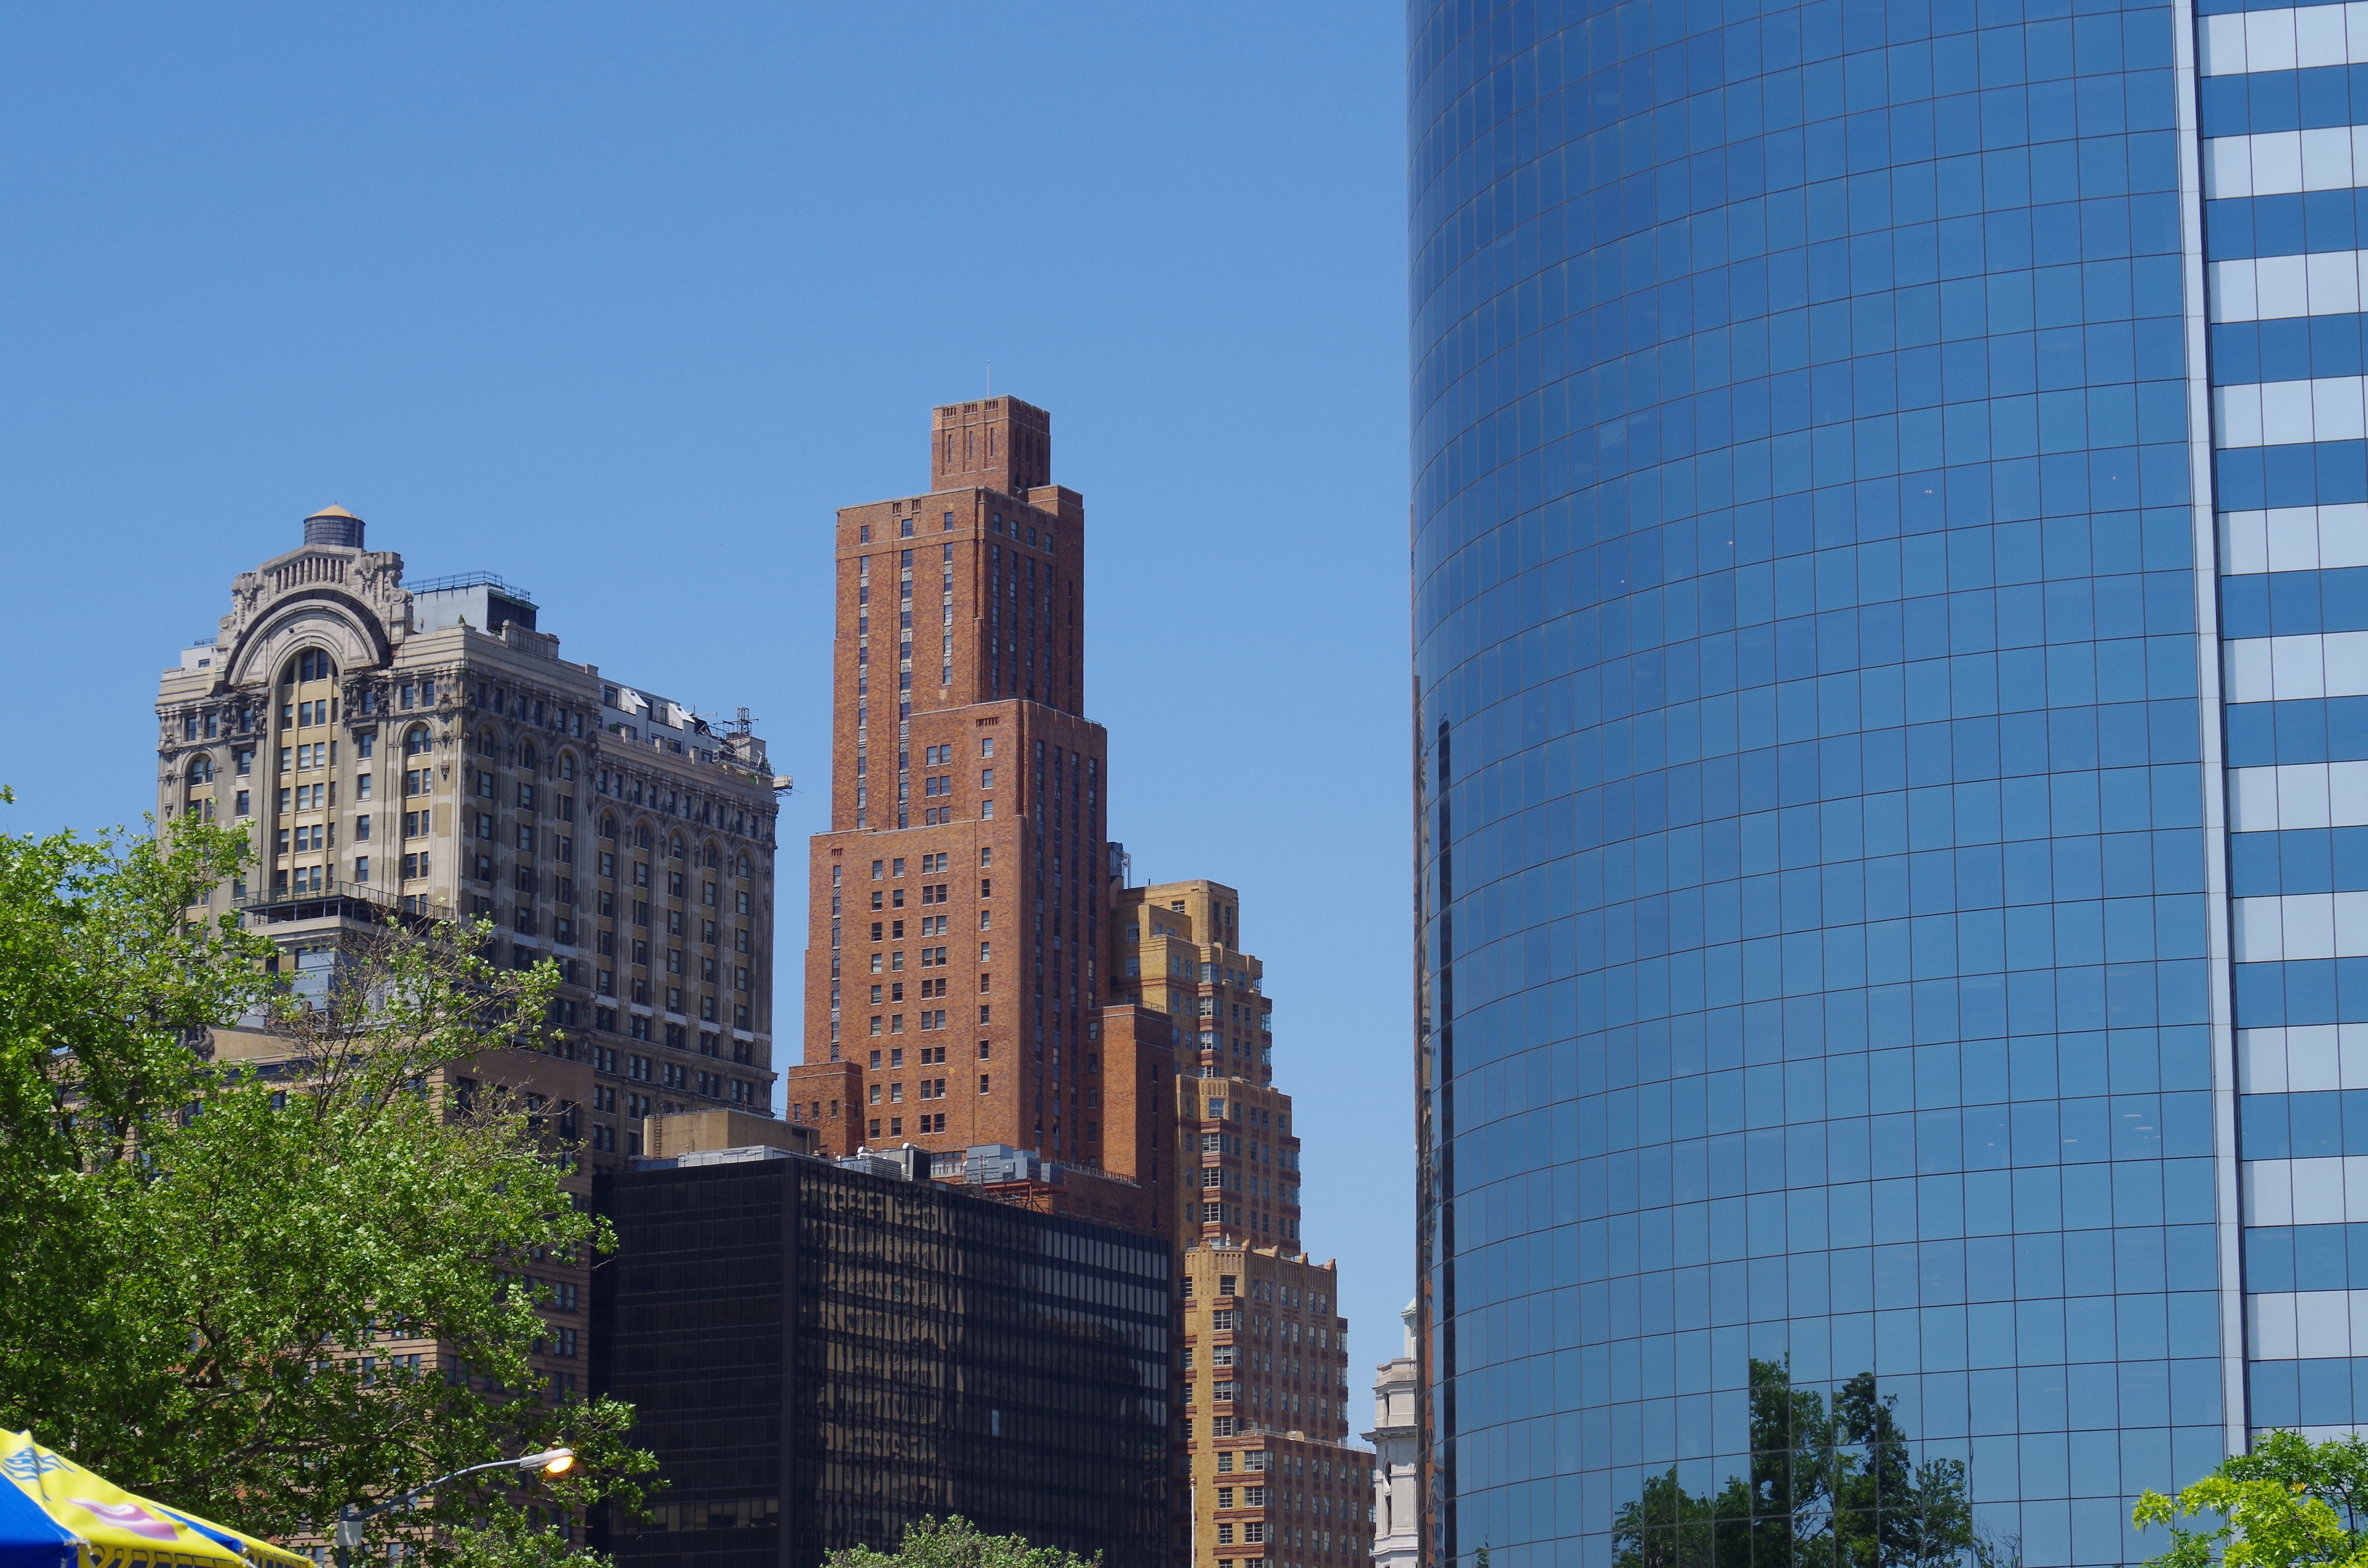
architecture, skyline, view, building, city, skyscraper, new york, cityscape, downtown, tower, america, landmark, facade, tower block, metropolis, neighbourhood, megalopolis, urban area, residential area, human settlement, metropolitan area